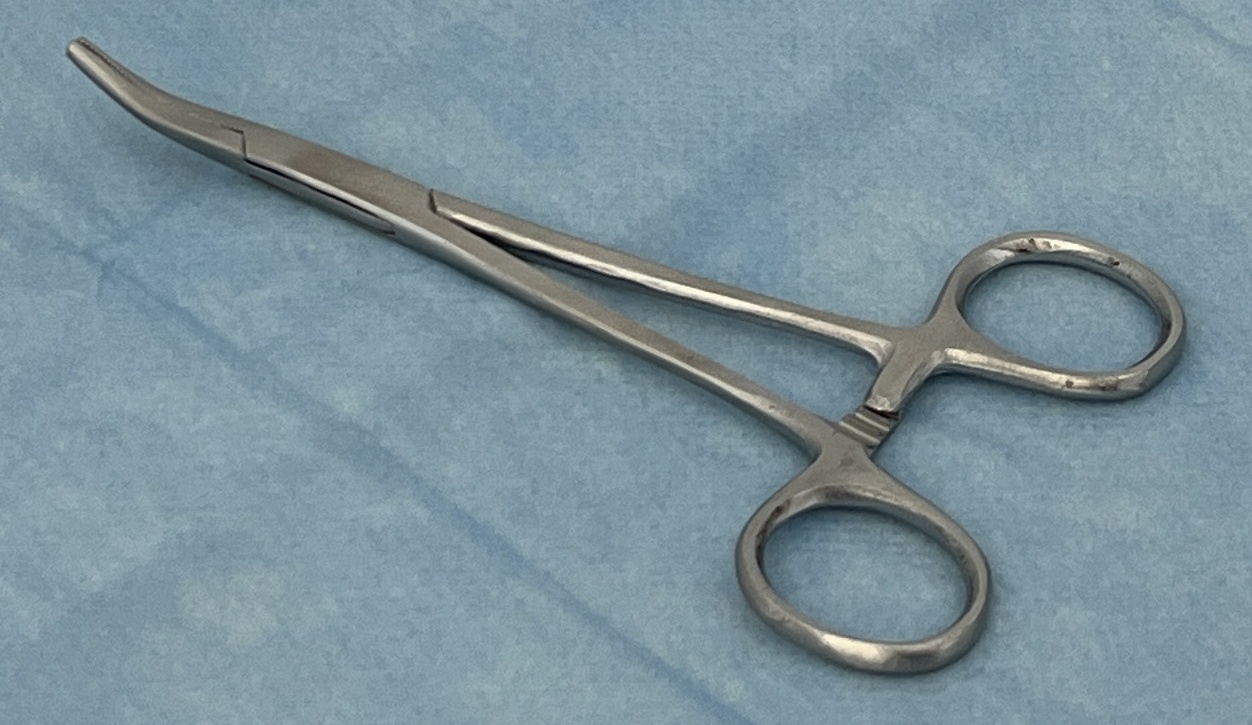
Hinged instrument state: closed